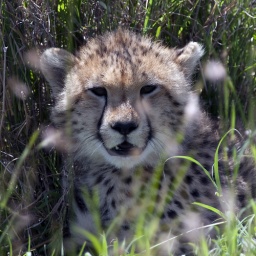
Close up of Cheetah cub sitting in the grass close to her Mother